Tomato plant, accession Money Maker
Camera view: tilt-top (135 deg); turntable rotation: 240 degrees
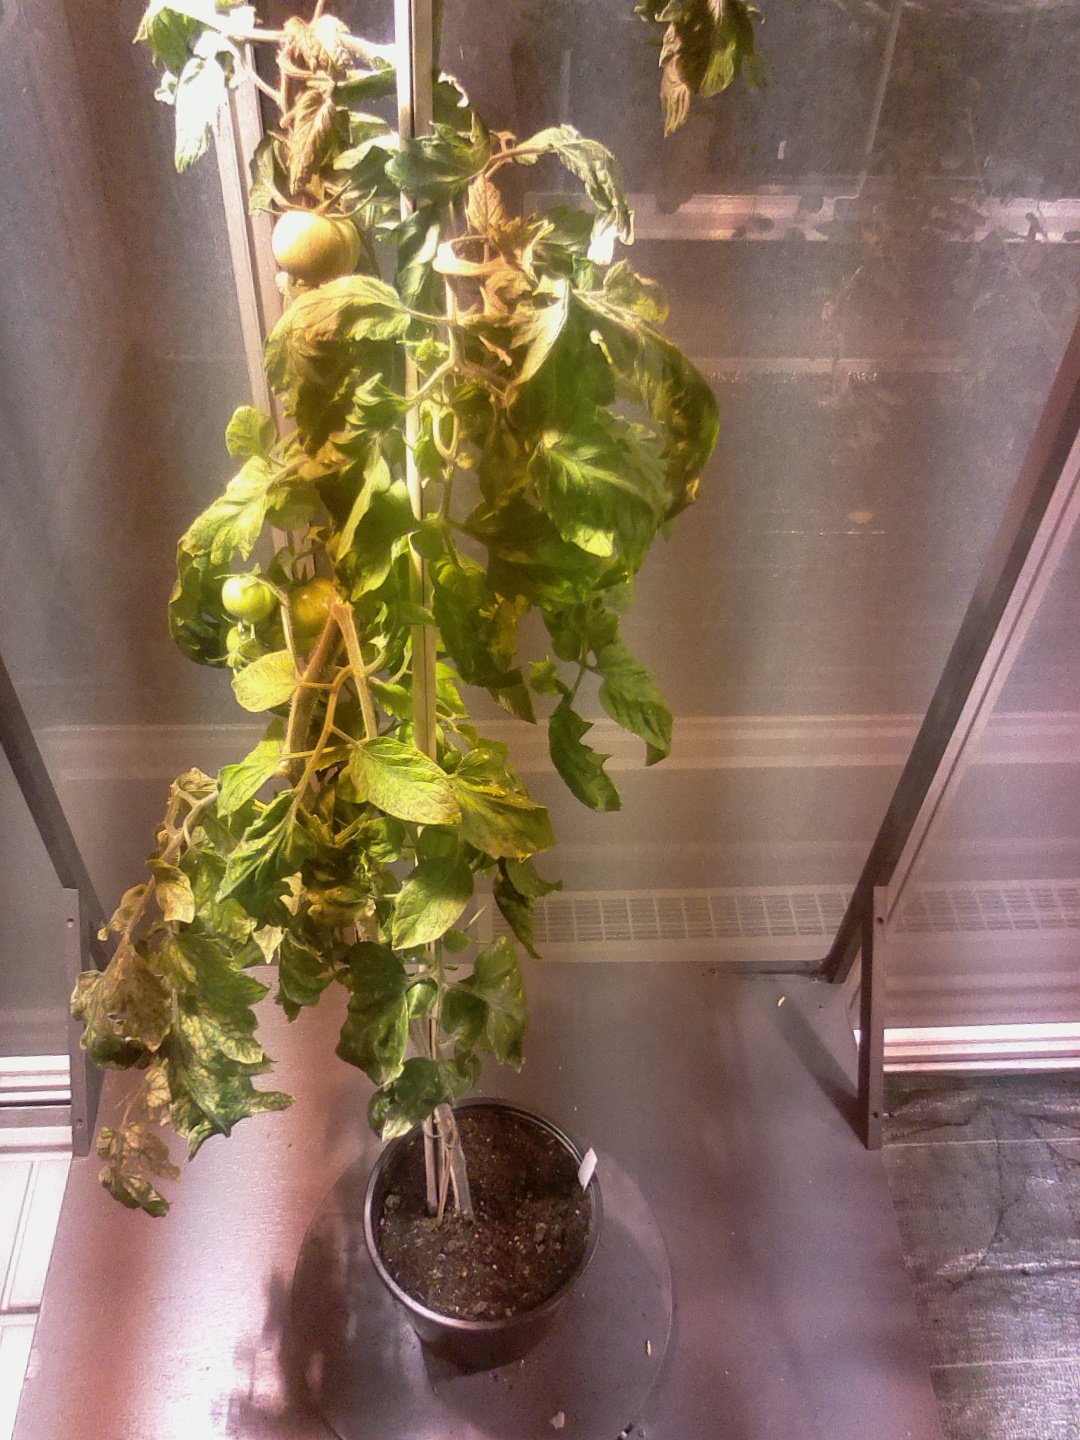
BBCH growth stage 74: 40%-50% of final fruit size